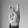
ASL letter: K